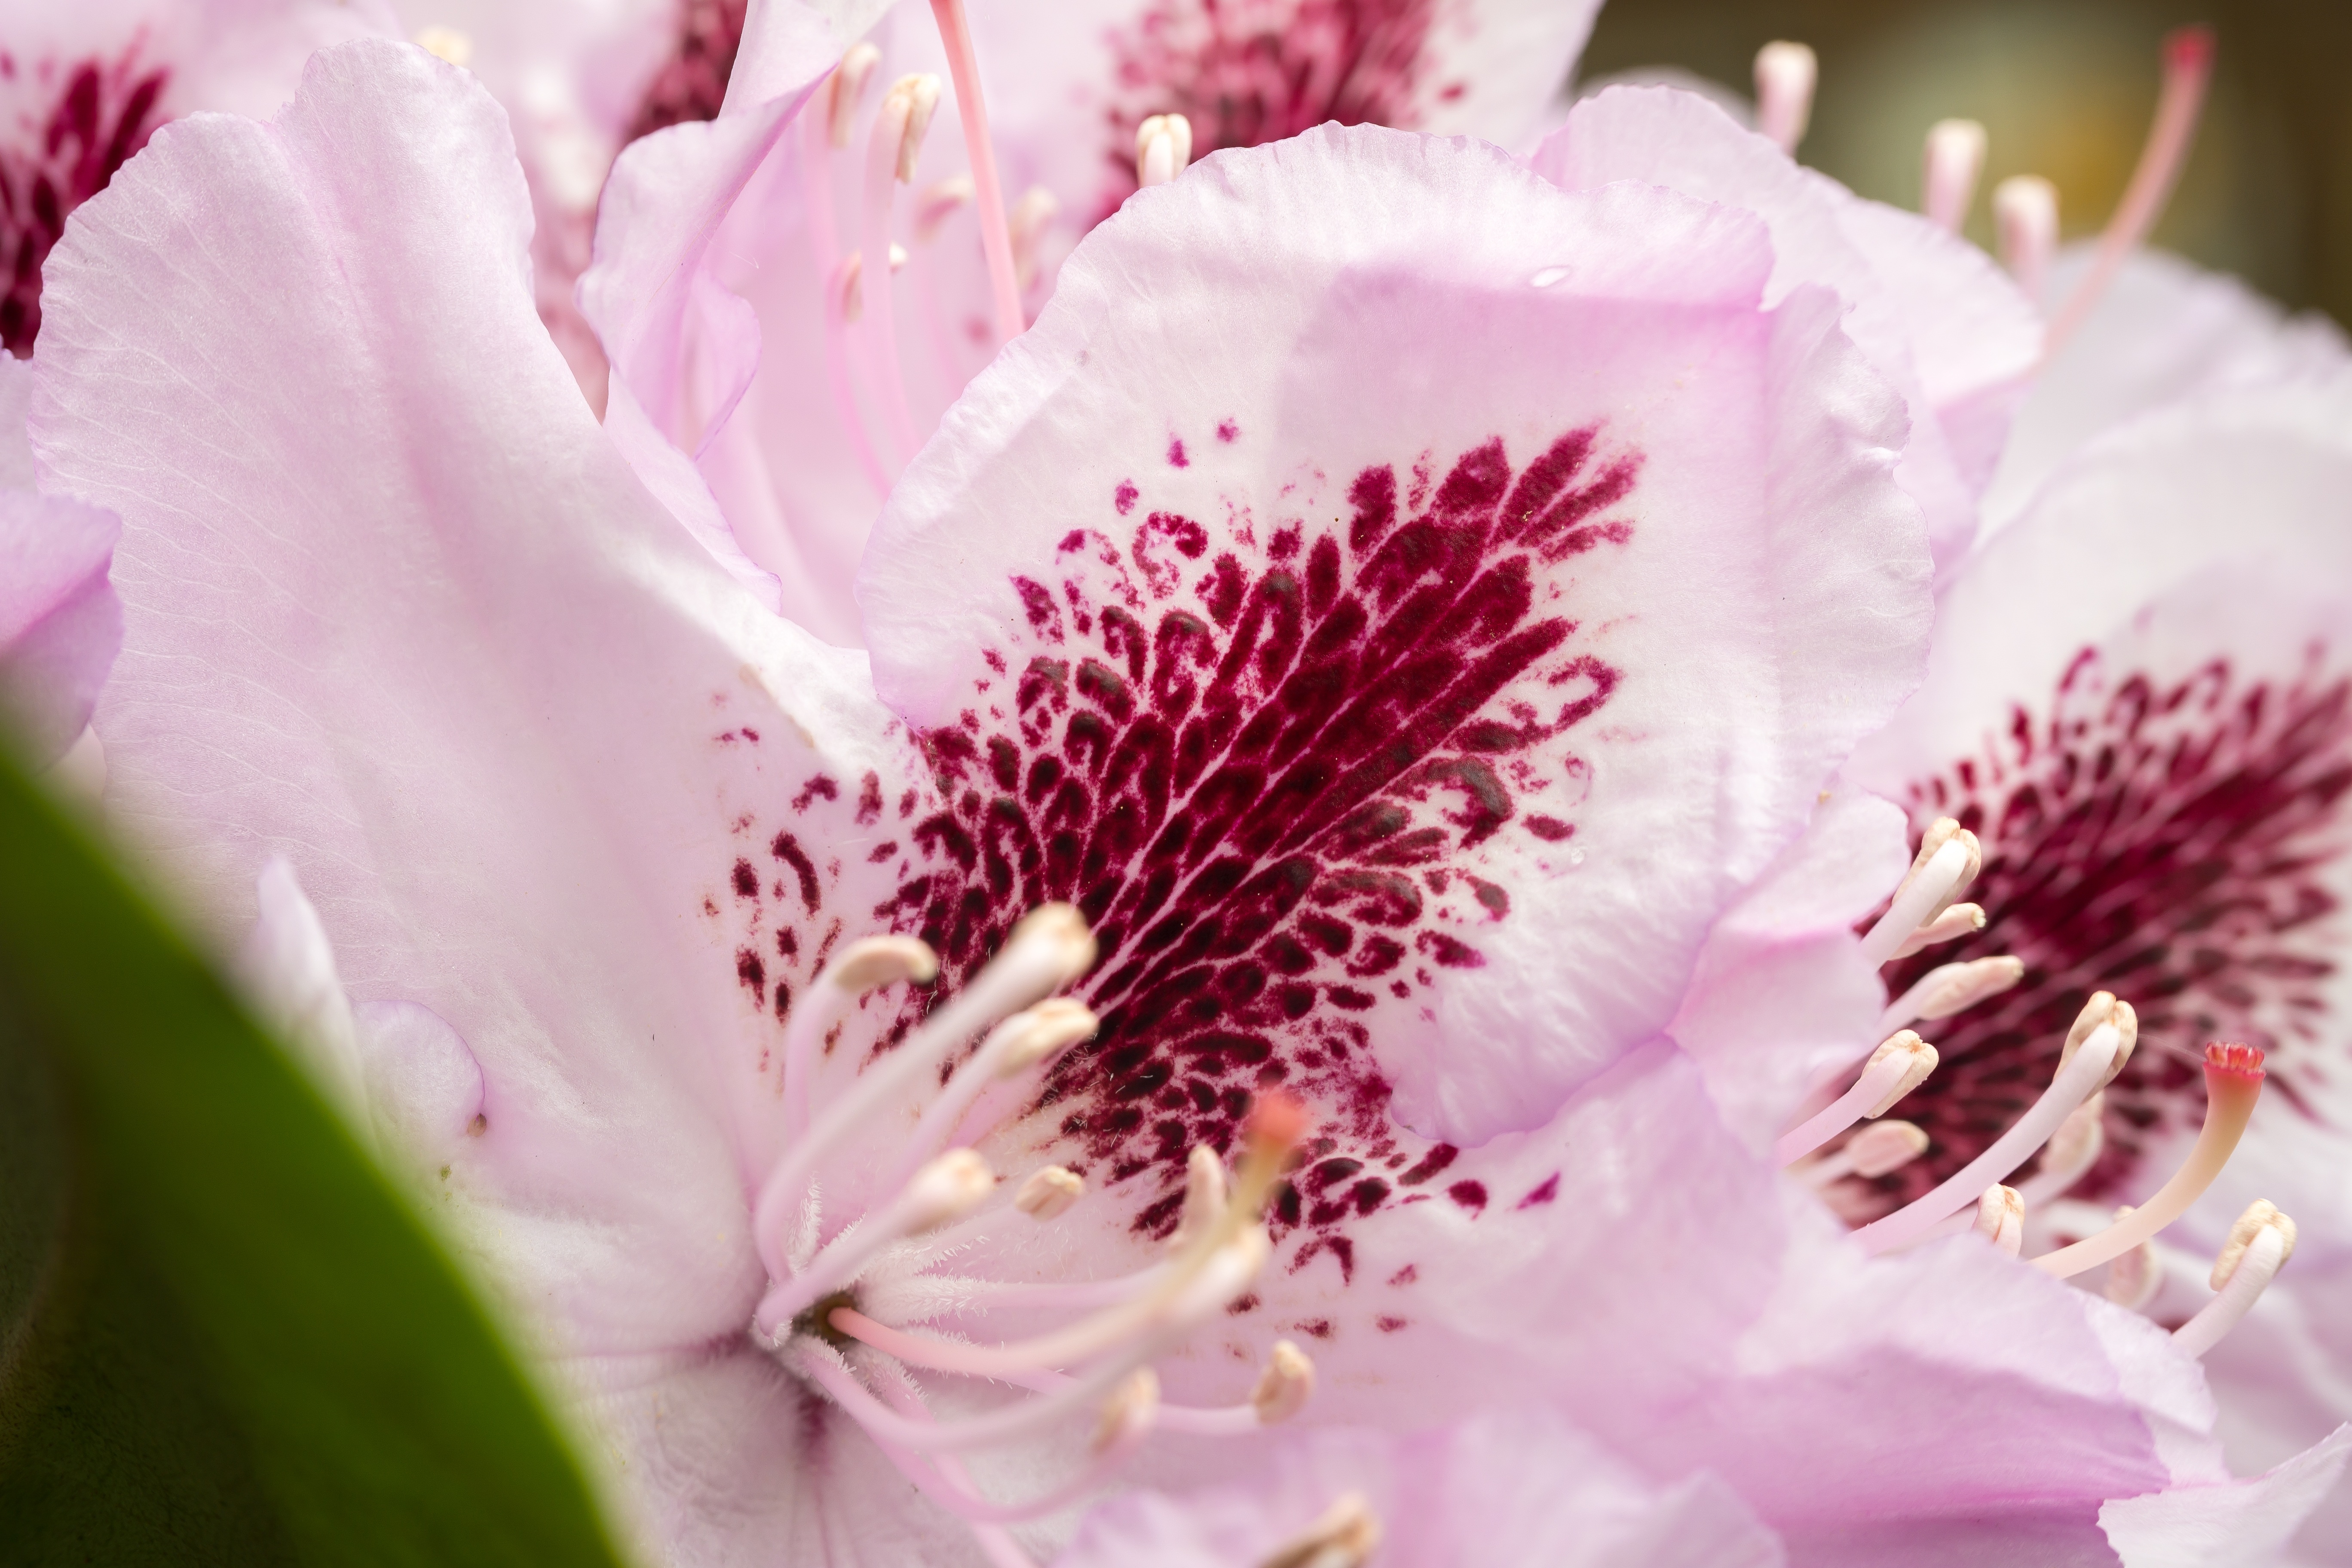
blossom, plant, flower, petal, bloom, bush, spring, pink, flora, close up, shrub, rhododendron, macro photography, flowering plant, land plant